Potato production in France

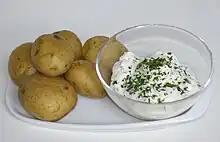
Pommes de terre en robe des champs et fromage blanc.

French potato production has declined significantly over the last few decades. According to statistics published by the FAO, it fell from 14.3 million tonnes in 1961 to 7.16 Mt in 2009, practically halving. In fact, after reaching an all-time low of 4.33 Mt in 1976 (a year of severe summer drought during which the average yield was 15.3 t/ha, returning to its 1962 level), then 4.75 Mt in 1990 (two years of drought in 1990 and 1991 caused the average yield to fall), it has recovered slightly and stabilized since the early 1990s. Over the same period, the area sown to the crop fell by a factor of 5.4, from 890,000 to 164,000 hectares, while average yield increased by a factor of 2.7, from 16.1 to 43.8 tonnes per hectare.